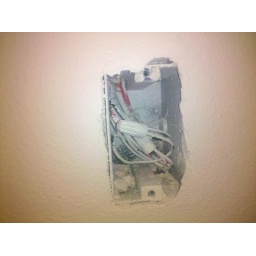
random box in the middle of her wall